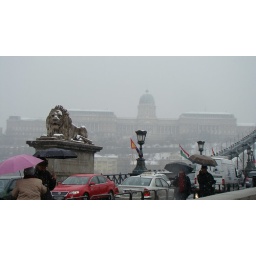
Buda castle in the snow with chain link bridge